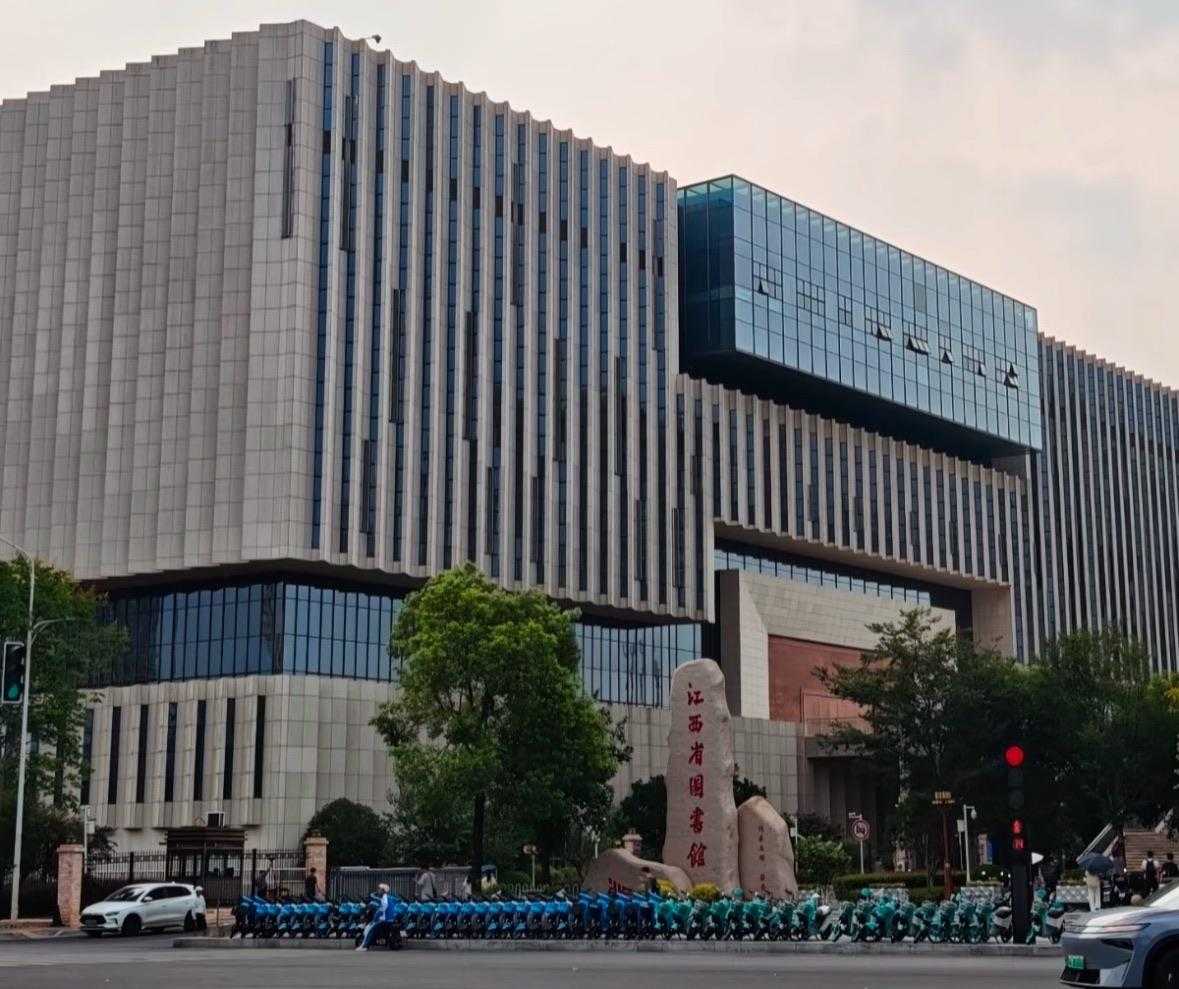
地标名称：江西省图书馆